Ye Dehui

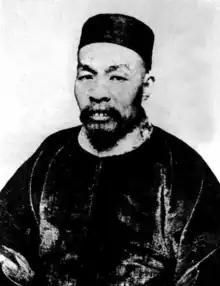

Ye Dehui (186411 April 1927) was a Chinese writer and editor active during the Qing dynasty and the Republican Era. Vacillating between academia, business, and civil service in his early life, Ye eventually established himself as a leading bibliophile and literatus. He was executed by the local government for his alleged counter-revolutionism.